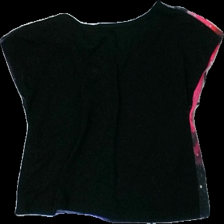
View: back
Type: T-shirt
Category: Children
Brand: Missing
Colors: Black, Pink, Purple, Multicolor
Material: 100% polyester
Pattern: Animal print
Cut: Regular
Season: All
Damage location: bottom left
Damage 2 location: bottom right
Damage 3 location: middle right
Price range: <50
Recommended usage: Export
Description: t-shirt med häst på, mycket nopprig